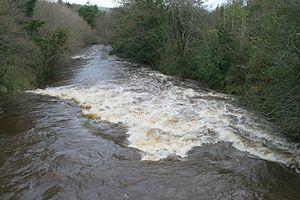
L'Aughrim est une rivière coulant entièrement dans le comté de Wicklow en Irlande. C'est un affluent du fleuve Avoca.